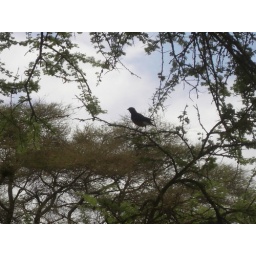
a bird in a tree